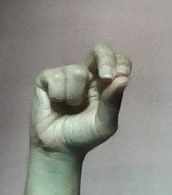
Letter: gaaf